Slate Peak

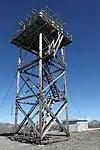

The fire lookout tower was originally constructed as a gable-roof cupola in 1924. In 1956 the Air Force leveled the mountain summit by removing 40 feet from the top of the peak (as well as the lookout) in order to install a radar station, which was never built. The present lookout sits atop a 41-foot tall tower which is maintained for emergency use. The Slate Peak Lookout was added to the National Historic Lookout Register on November 4, 2000. On a clear day, visitors can see Silver Star Mountain, The Needles, Tower Mountain, Golden Horn, Azurite Peak, Mount Ballard, Jack Mountain, Crater Mountain, Monument Peak, Robinson Mountain, and many others from the tower.